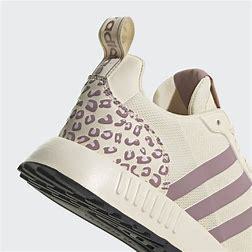
Brand: Adidas
Model: Multix